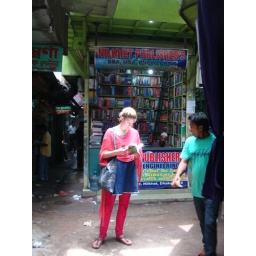
Misha lost in middle of book market